Post-Mauryan coinage of Gandhara

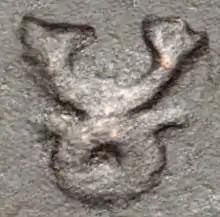
Triratna symbol on a Taxila coin, 185-168 BCE (detail).

Progressively, after 185 BCE and the Greek invasion, coins were cast on both sides. These coins are generally anonymous, and can carry Brahmi or Kharoshthi legends. These coins have quite specific types, depending mainly on the region where they were struck. Coins with a lion device are mainly known from Taxila, while coins with other symbols such as the Swastika or the Bodhi tree are attributed to the region of Gandhara. These coins were cast during the rule of Indo-Greek kings Pantaleon and Agathocles in the area of Gandhara, and they are generally contemporary with those of Indo-Greek rulers.